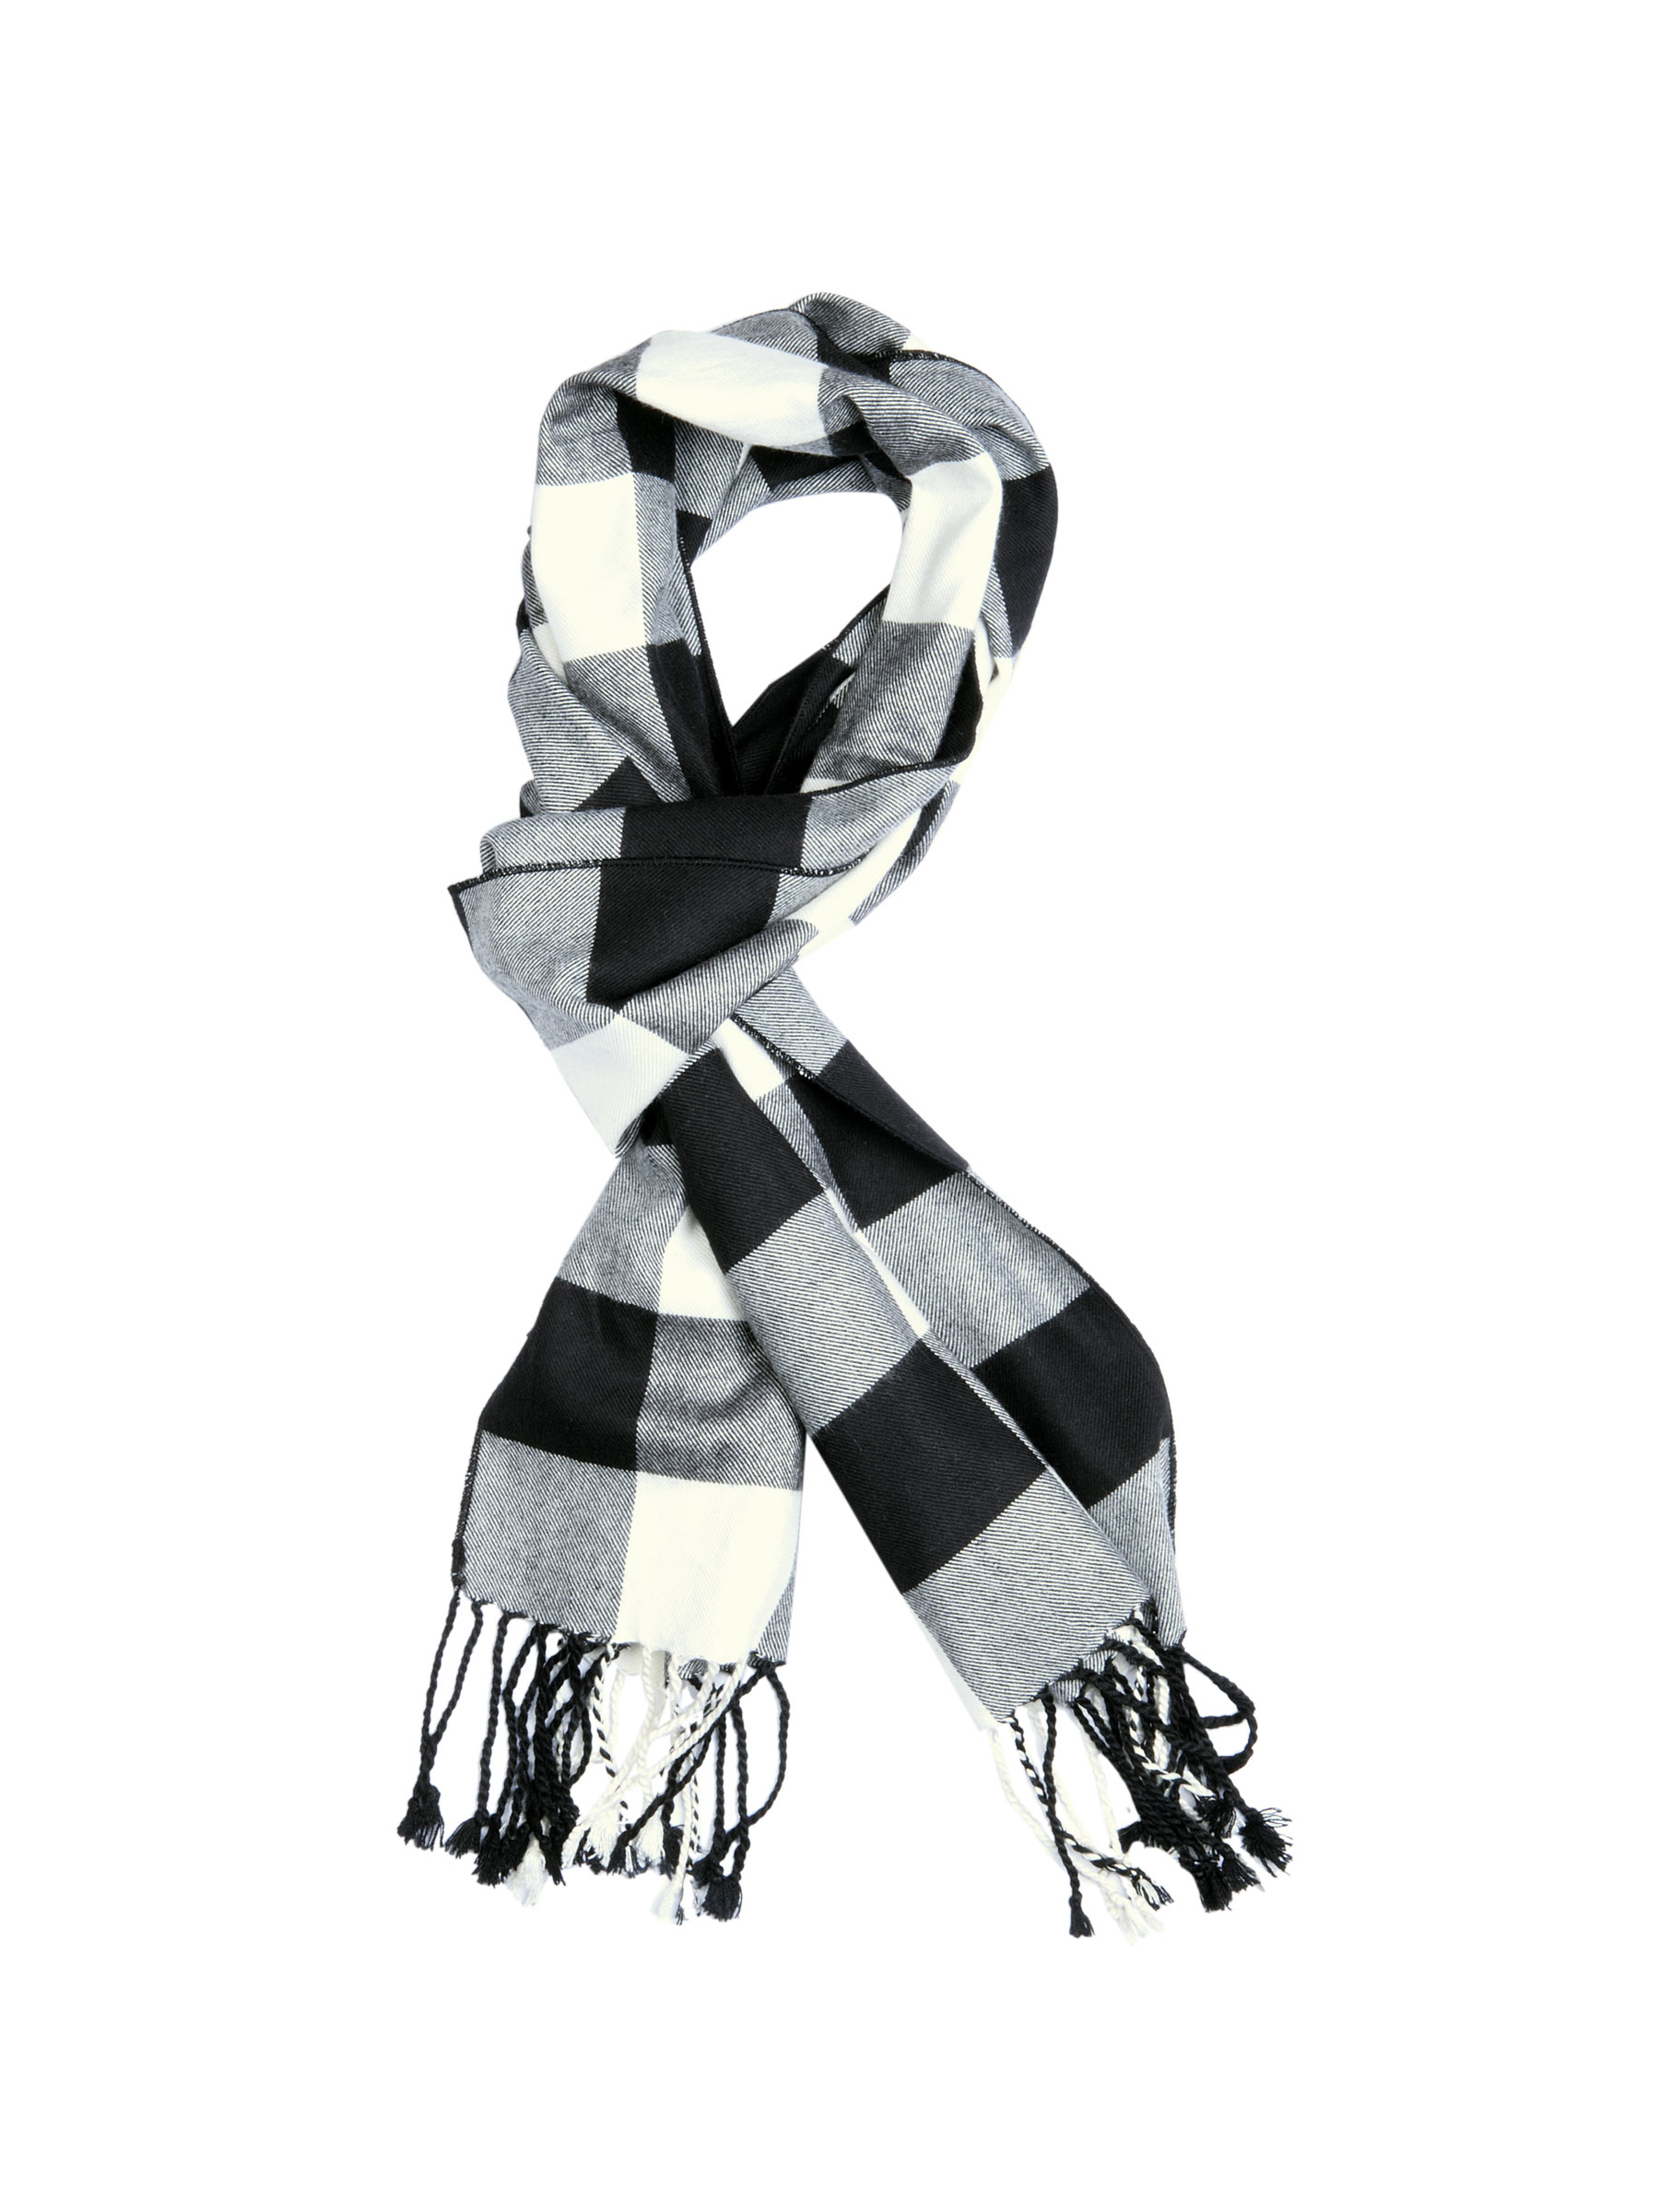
Turtle Check Men White Scarf
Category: Accessories / Scarves / Scarves
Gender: Men
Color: White
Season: Fall 2011
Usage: Casual